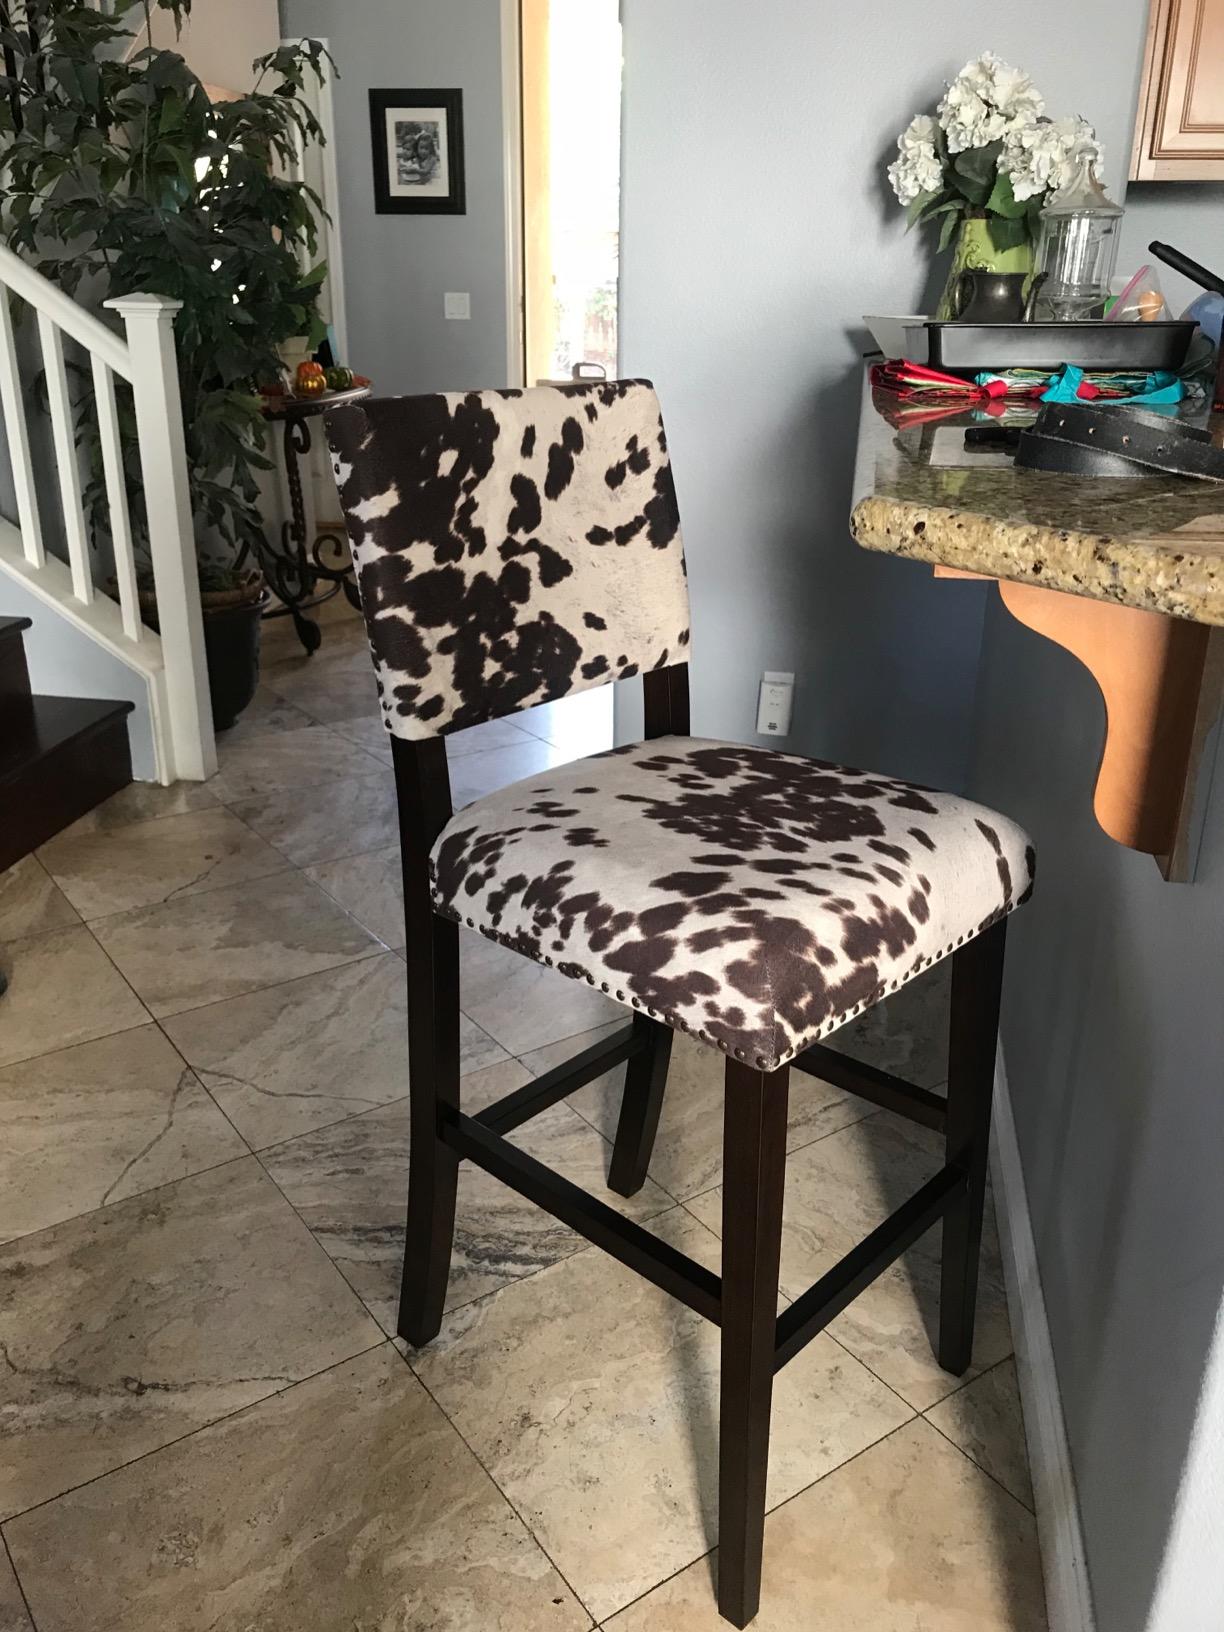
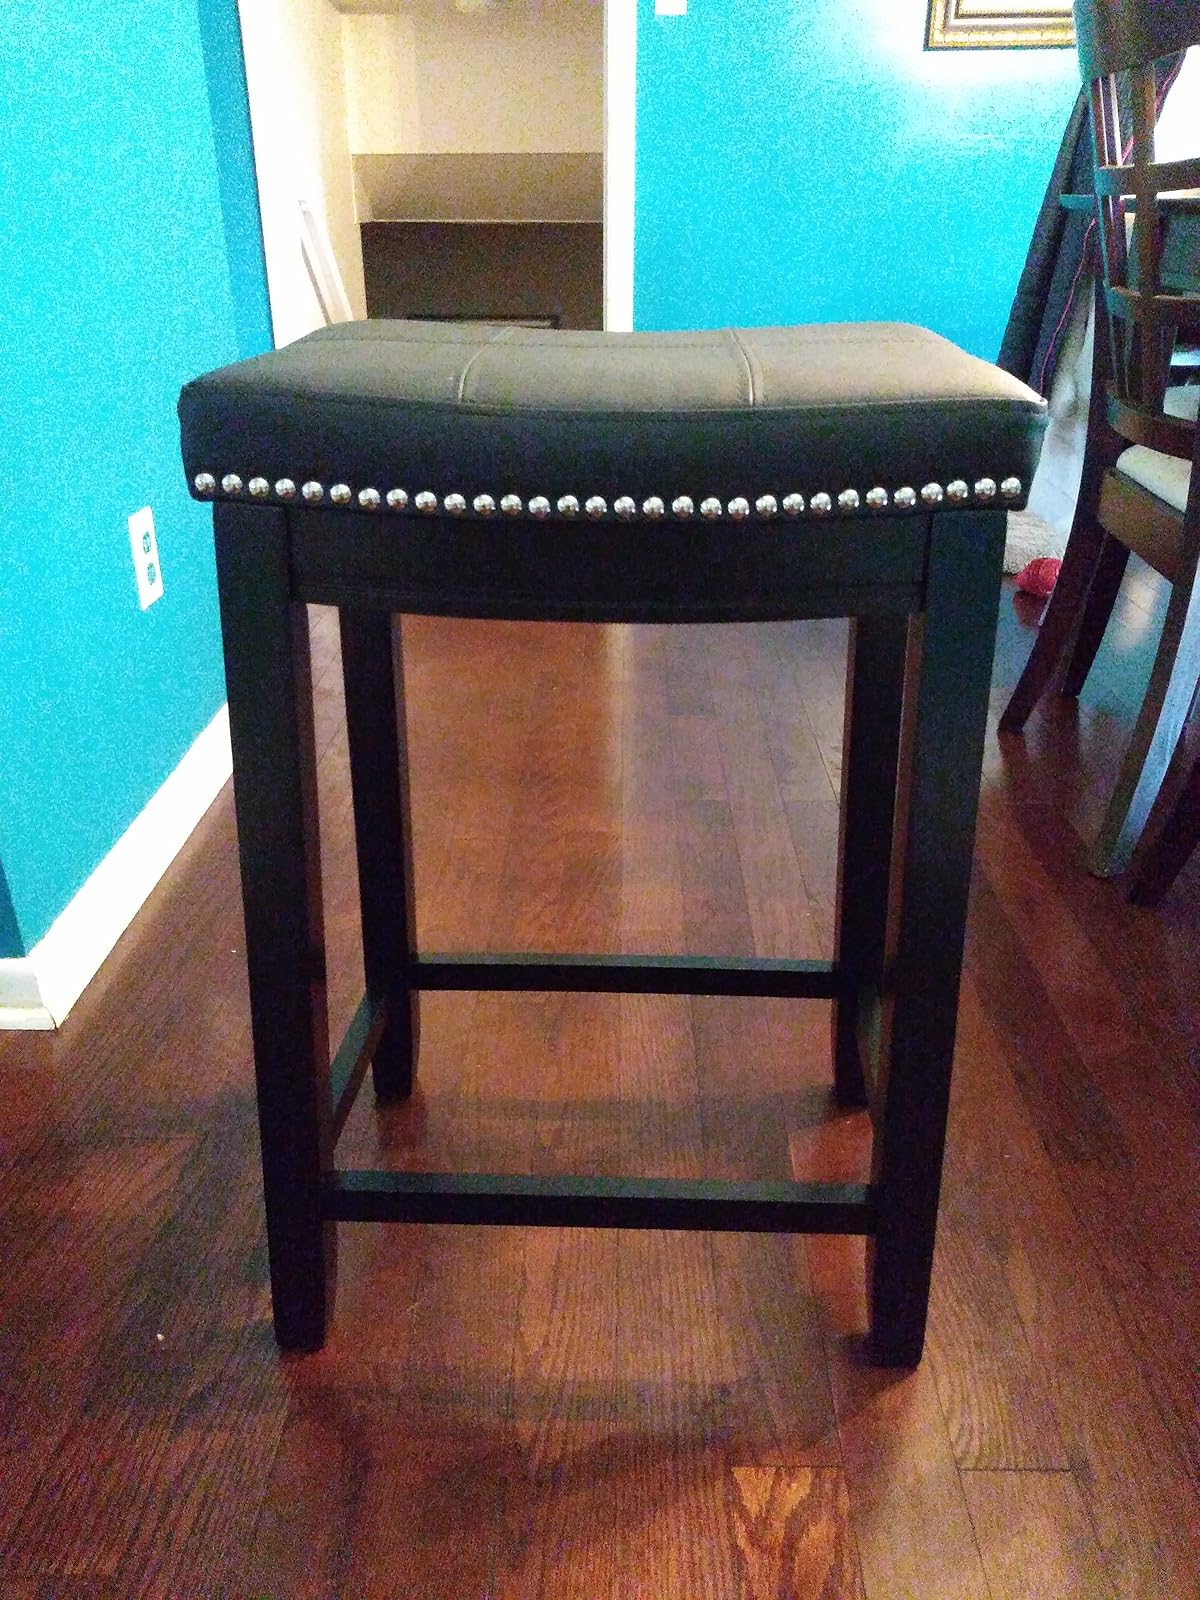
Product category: stool
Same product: no